T53 (classification)

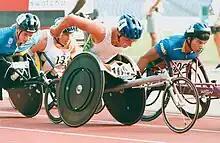

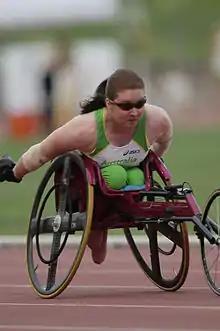
Angie Ballard is a T53 competitor

This classification is for disability athletics. This classification is one of several classifications for athletes with spinal cord injuries. Similar classifications are T51, T52, T53 and T54. Jane Buckley, writing for the Sporting Wheelies, describes the athletes in this classification as: " Wheelchair athlete with normal arms and hands. No or limited trunk function. No leg function." The Australian Paralympic Committee defines this classification as being for "Athletes with normal upper limb function, with no abdominal or lower spinal strength (poor sitting balance). Some interference in their ability to perform long and forceful strokes. E.g. high level paraplegia." The International Paralympic Committee defined this class in 2011 as "These athletes will have normal arm muscle power with no abdominal or lower spinal muscle activity. Use different techniques to compensate for lack of abdominal musculature including lying horizontal. When the paces quickens in a race, their acceleration is slower than the T54 class. In general when acceleration occurs, the trunk rises off the legs due to a lack of abdominal muscles to hold the trunk down. Usually have to interrupt the pushing cycle to adjust the compensator. Equivalent activity limitation to person with complete cord injury at cord level T1-7."